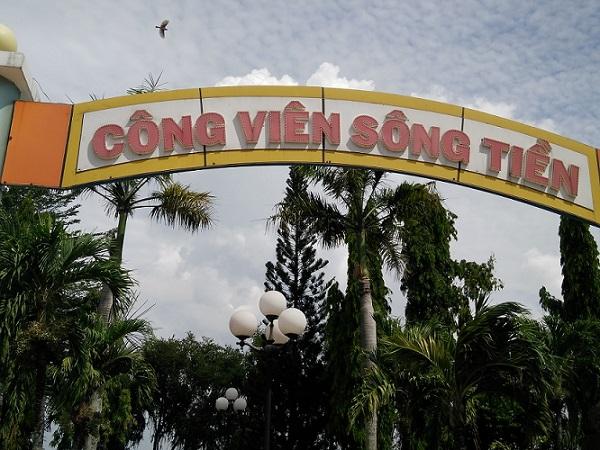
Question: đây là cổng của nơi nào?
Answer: của công viên sông tiền